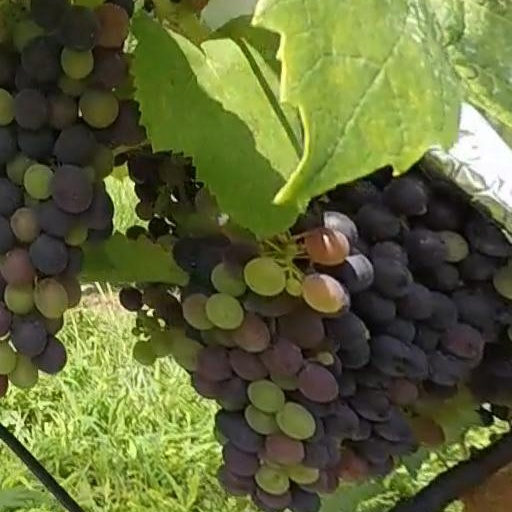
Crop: grape